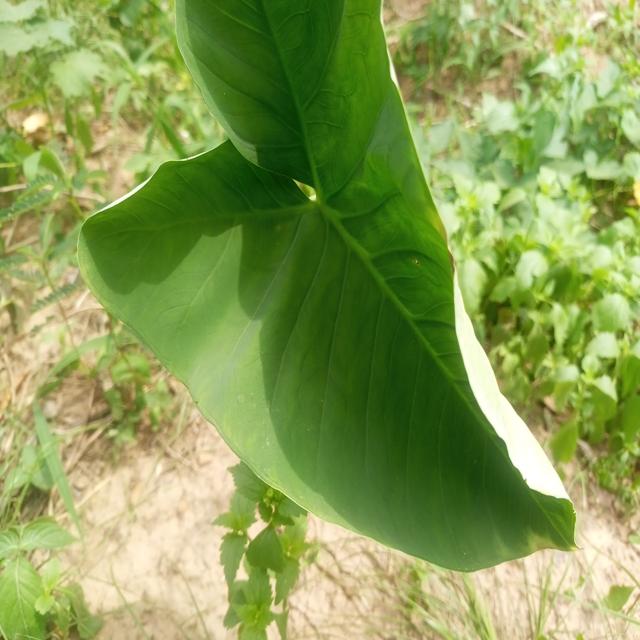
Label: Healthy